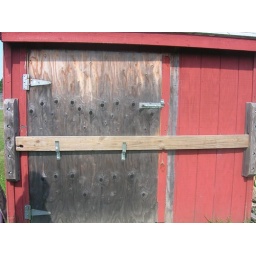
This is a red shed with a wooden door. It was near our school baseball field.